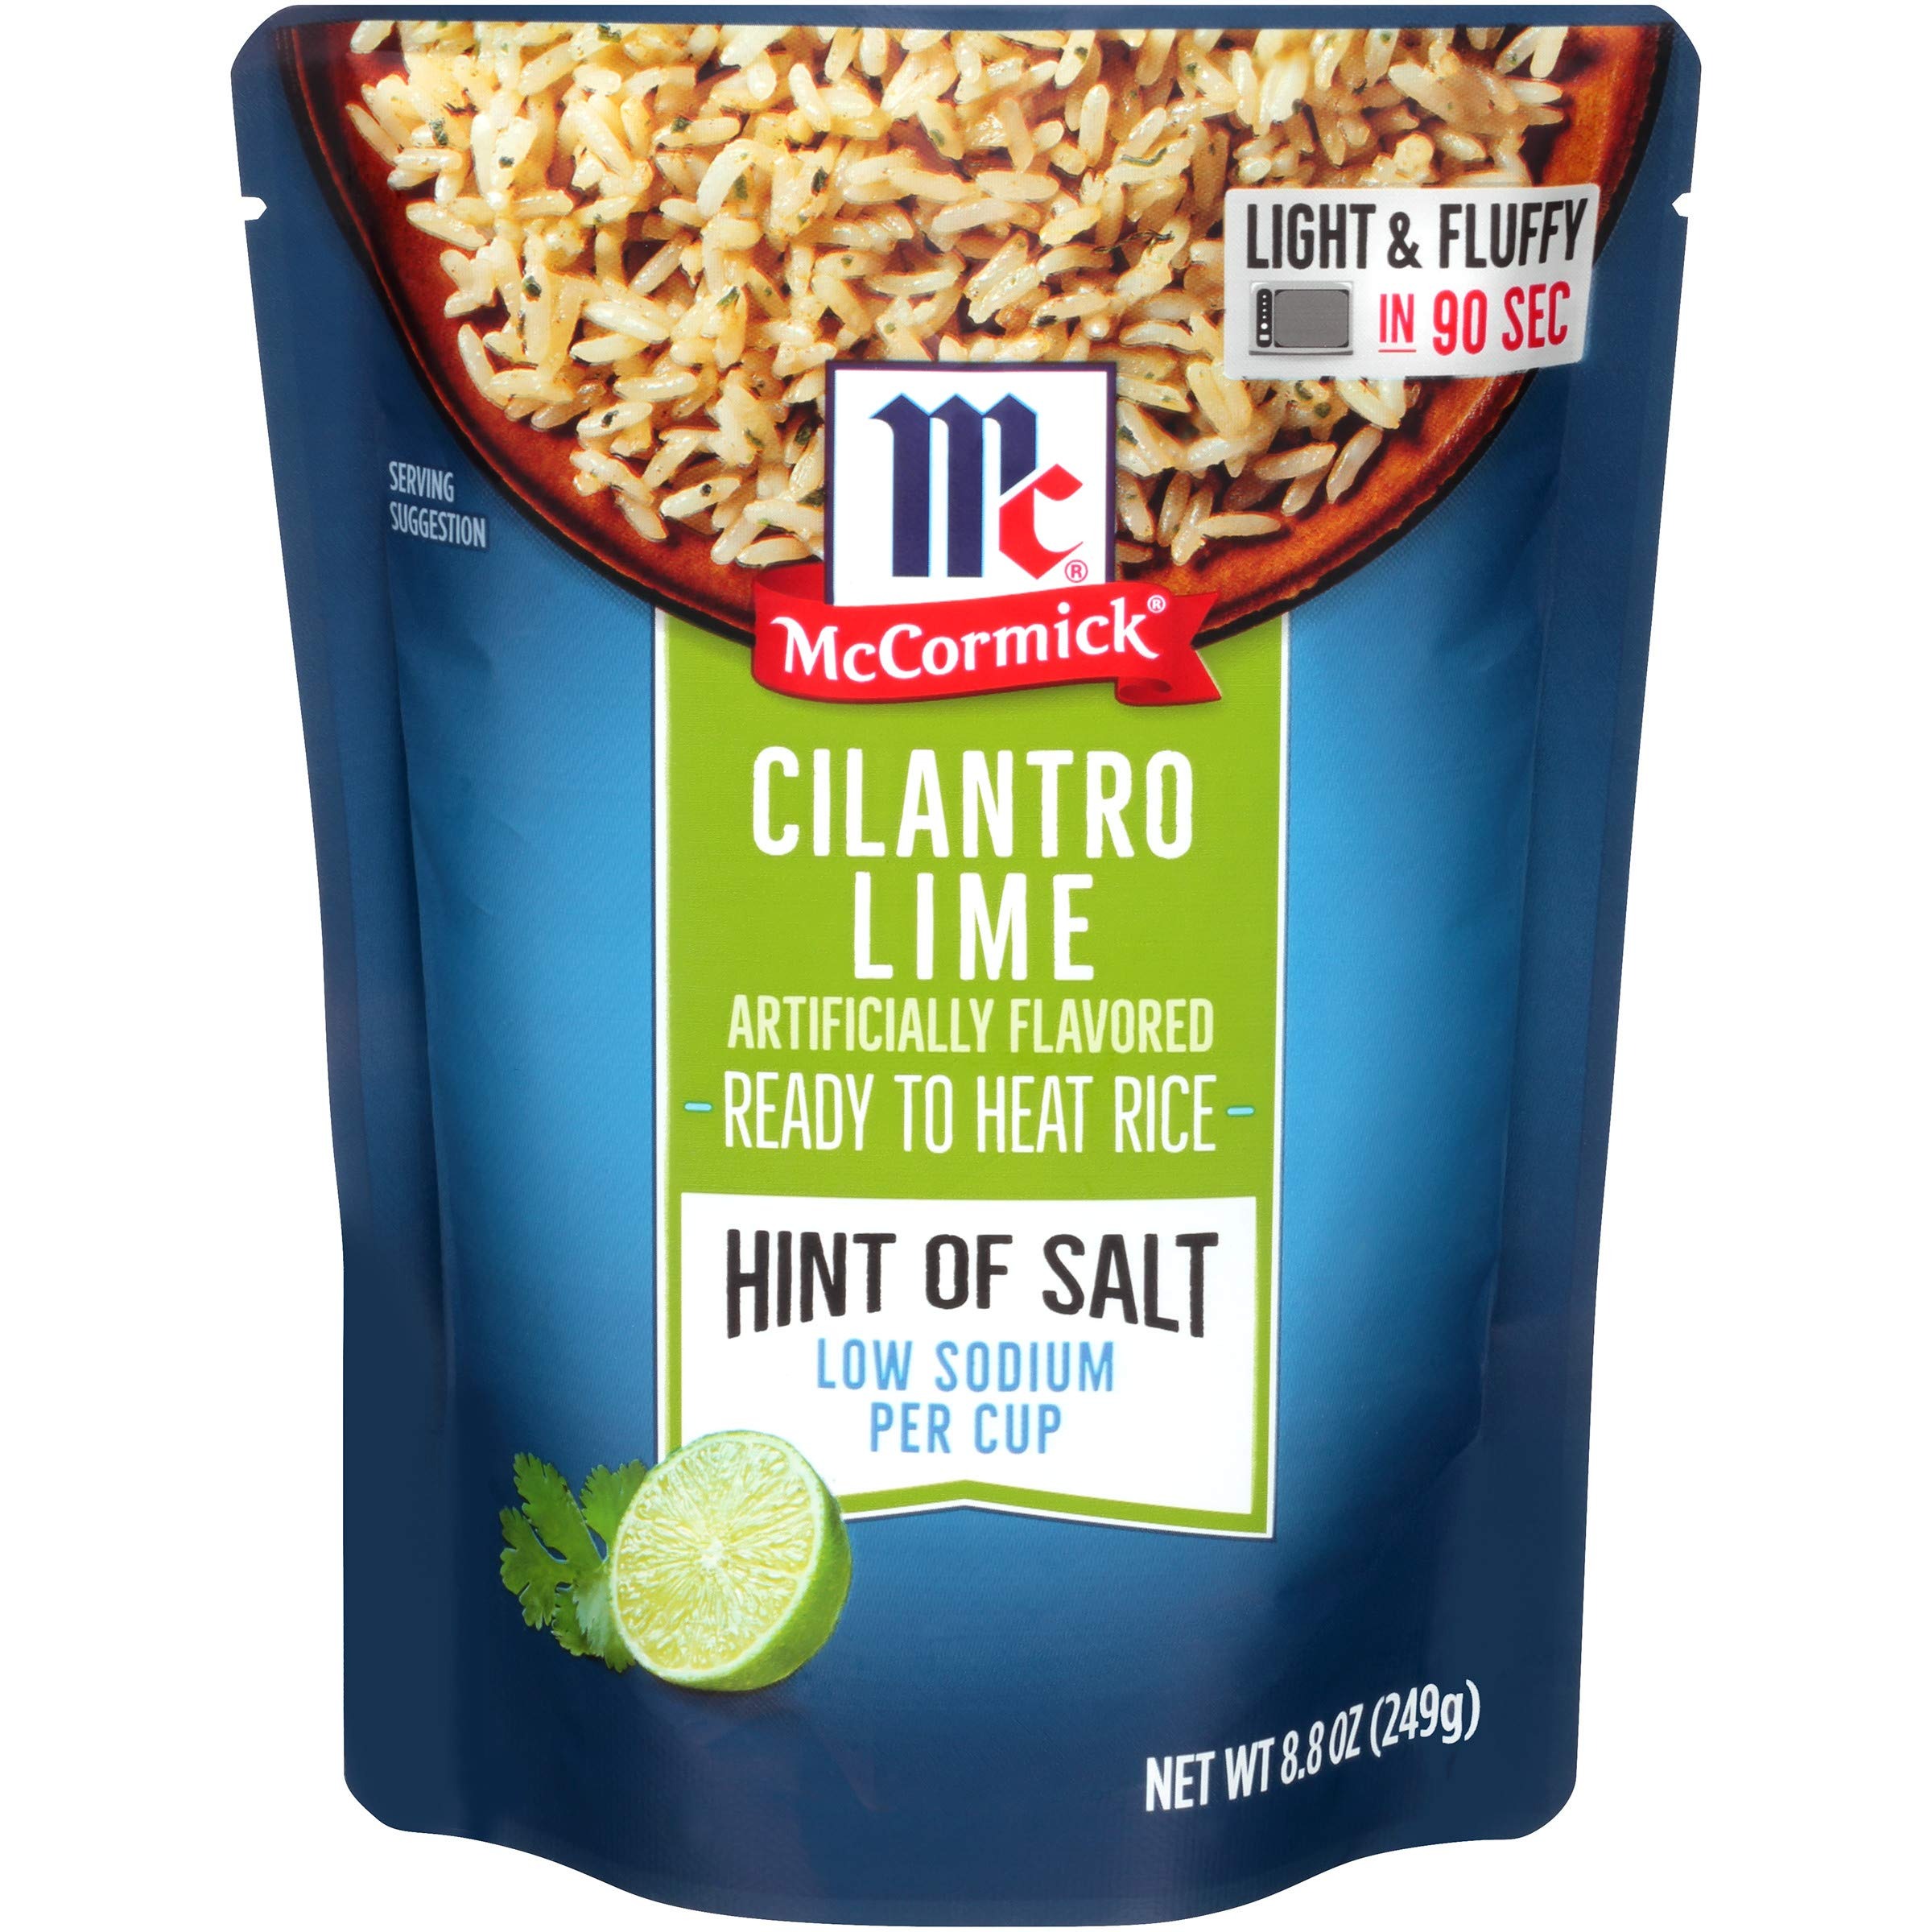
Item Name: McCormick Hint of Salt Cilantro Lime Ready to Heat Rice, 8.8 oz
Bullet Point 1: Rice side dish with bright, citrusy flavor from cilantro and lime
Bullet Point 2: Ready to heat rice microwaves for 90 seconds in the pouch
Bullet Point 3: Convenient microwavable pouch for effortless prep and cleanup
Bullet Point 4: Made with just a hint of salt, so the rice is low in sodium
Bullet Point 5: Perfect side for Mexican and Asian food
Bullet Point 6: Make restaurant-style burrito bowl with grilled chicken, guacamole & toppings
Value: 8.8
Unit: Ounce

Price: 2.18